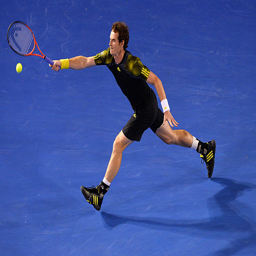
tennis player hits a return against tennis player during the men 's singles final on day of the tennis tournament .